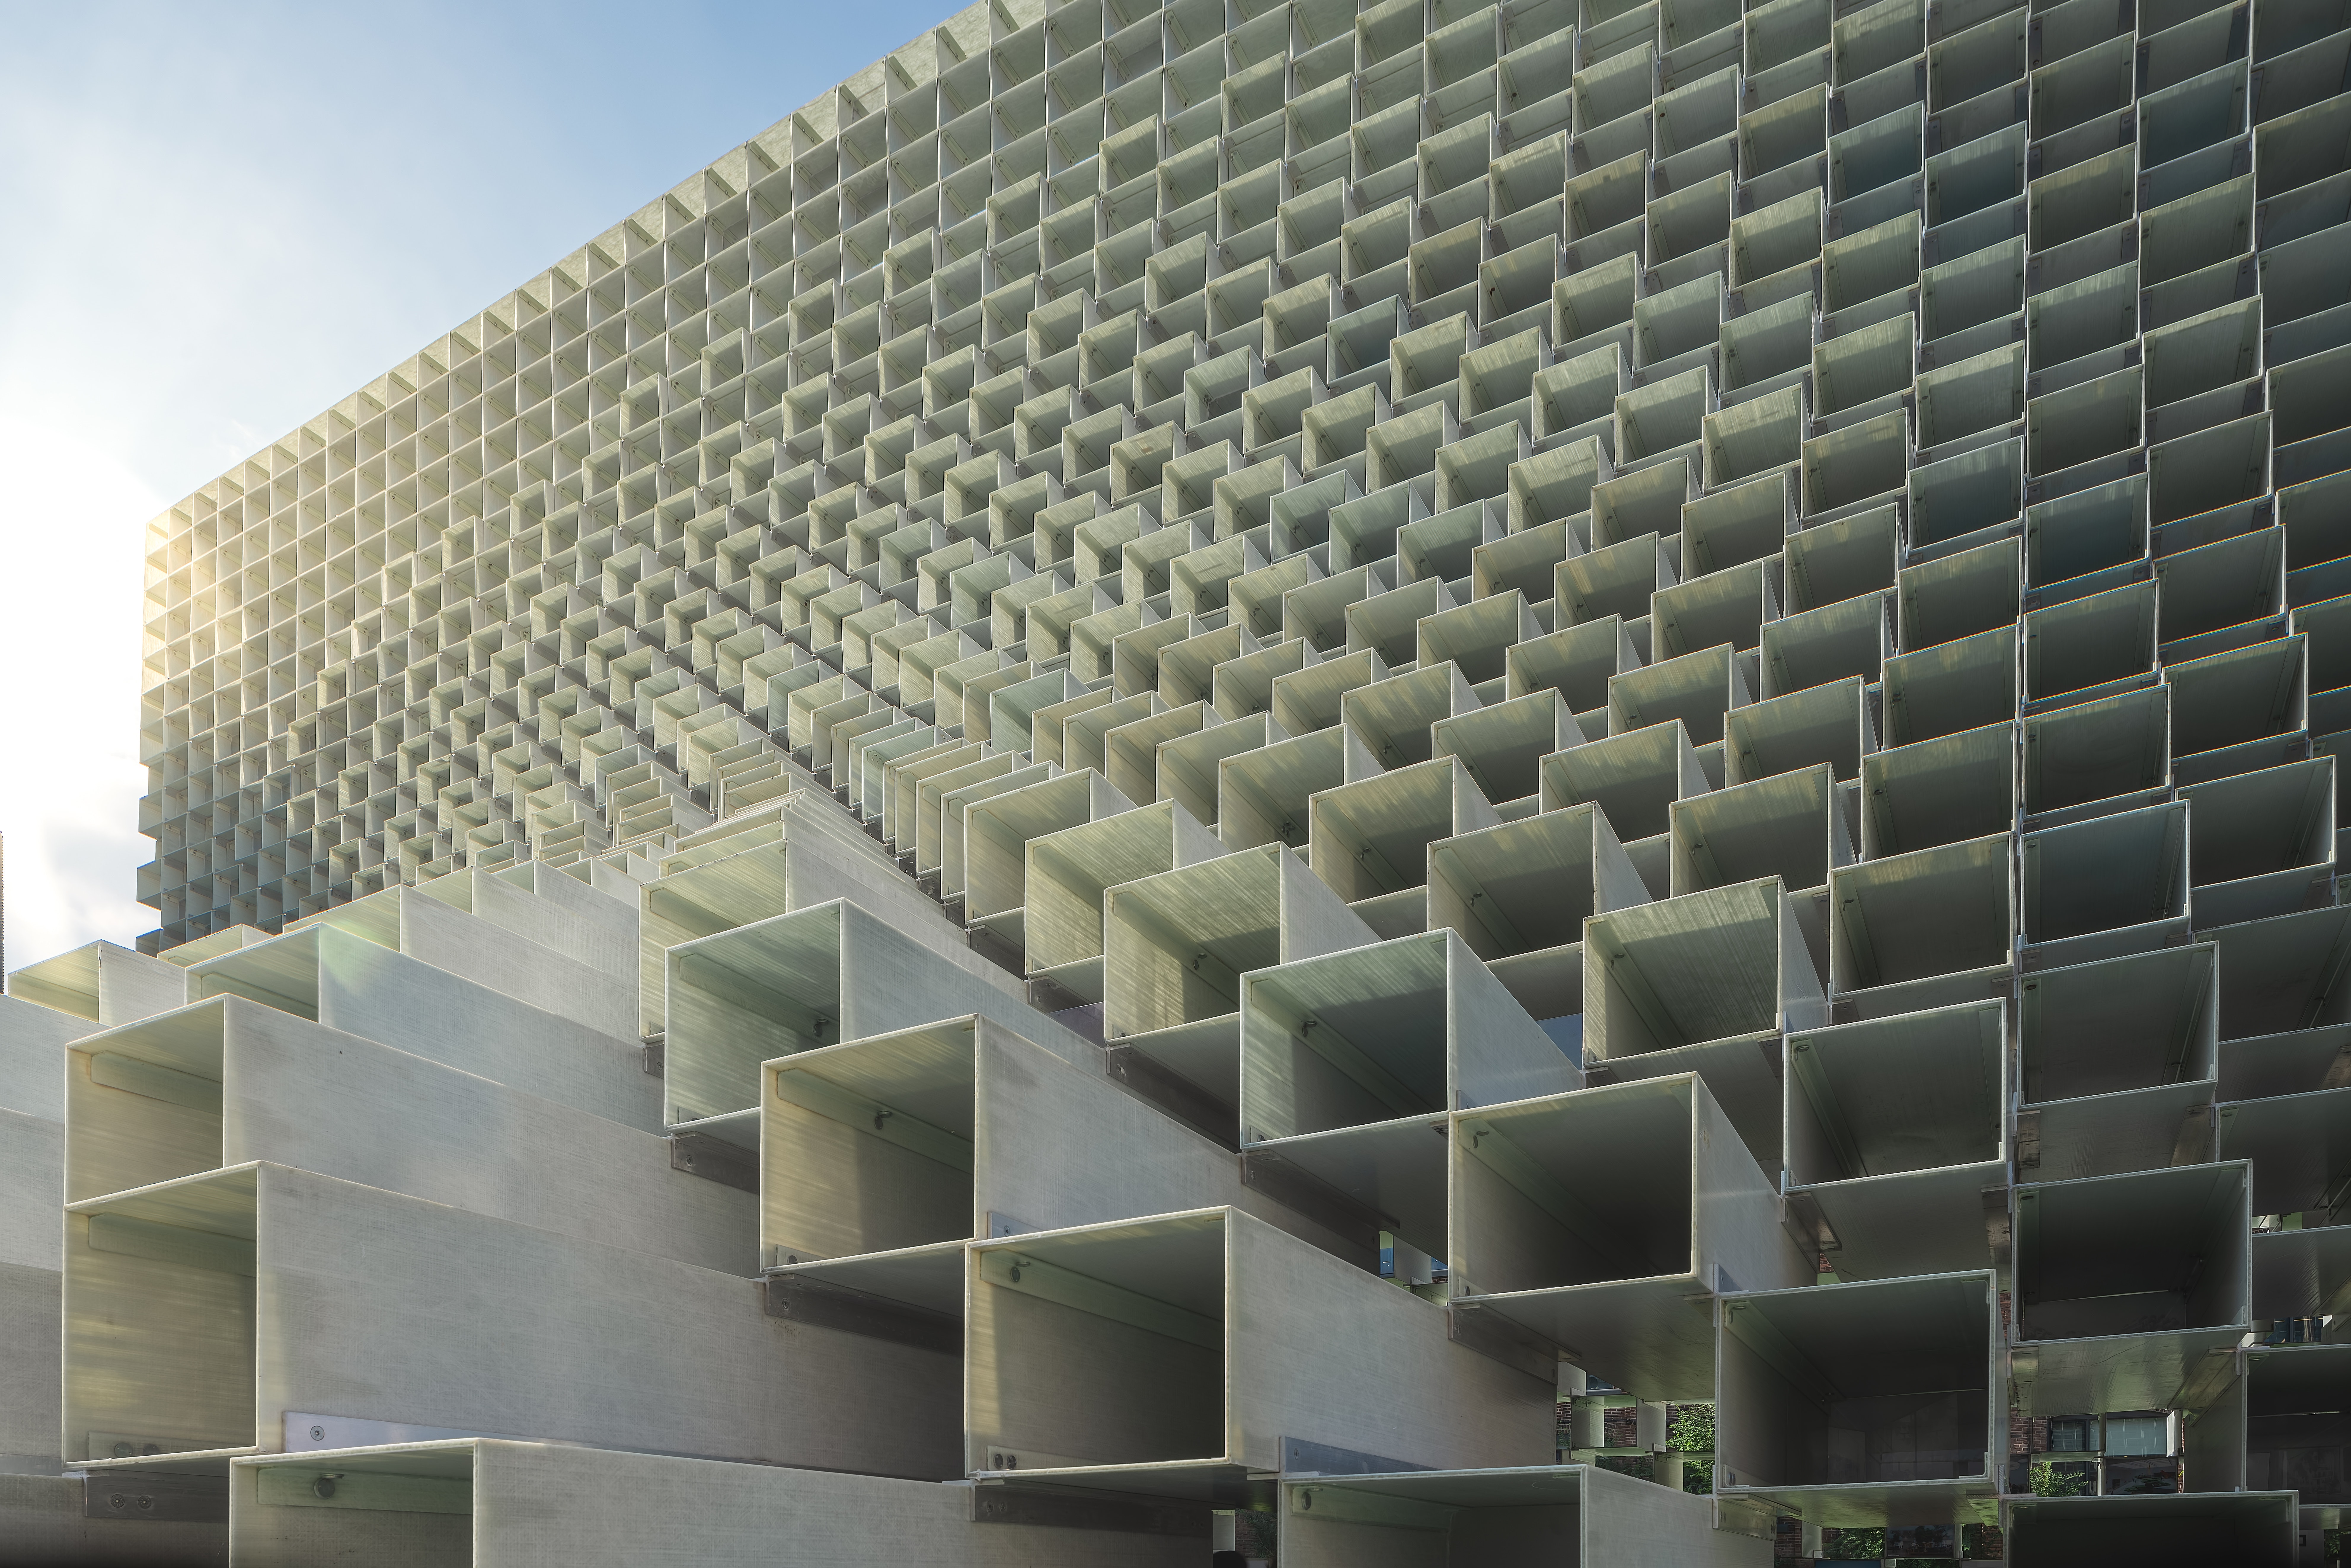
architecture, structure, building, facade, daylighting, condominium, steel, metropolis